Marie-Louis-Antoine-Gaston Boissier

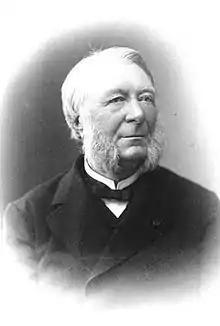
Gaston Boissier

Marie-Louis-Antoine-Gaston Boissier (15 August 1823 – 20 November 1908), French classical scholar, and secretary of the Académie française, was born at Nîmes.